Nathaniel and Elizabeth Bennett House

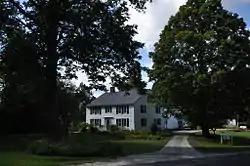

The Nathaniel and Elizabeth Bennett House, also locally known as the Cedarbrook Farm, is a historic house and farm property on the west side of Crockett Ridge Road in Norway, Maine, United States. The property is distinctive for its well-preserved Federal style house, including one room with an unusual form of stencil painting on its walls. It also has a historic association with Don Carlos Seitz, the editor of the "New York World", who operated a gentleman's farm on the property. It was listed on the National Register of Historic Places in 1996.